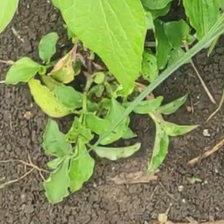
Weed species: Kena_(Commplina_benghalensio)